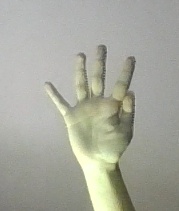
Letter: sheen